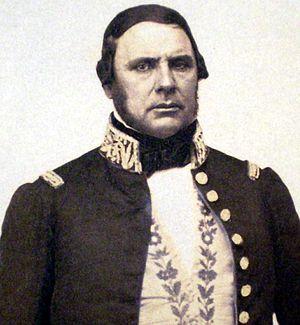
À la fin des années 1840, l'Argentine tenta de réglementer la circulation sur les fleuves Paraná et Uruguay, ce qui eut un impact sur le commerce français et anglais avec le Paraguay enclavé. En conséquence, la Grande-Bretagne et la France entreprirent une action militaire et organisèrent le blocus franco-anglais du Río de la Plata. Bien que ce fut un succès militaire, les victoires contre les forces argentines se révélèrent des victoires à la Pyrrhus et les deux pays retirèrent leurs forces et conclurent des traités avec l'Argentine. Le traité de paix avec les Britanniques est appelée la convention de colonisation ou le traité Arana-Southern.